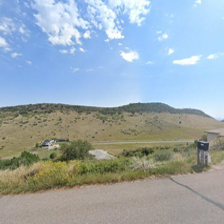
Label: streetView